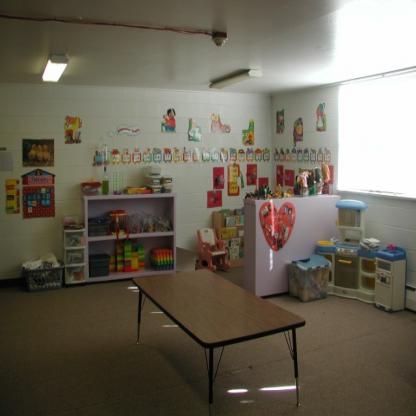
Scene: Indoor